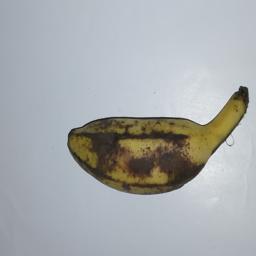
Banana variety: Champa Kola